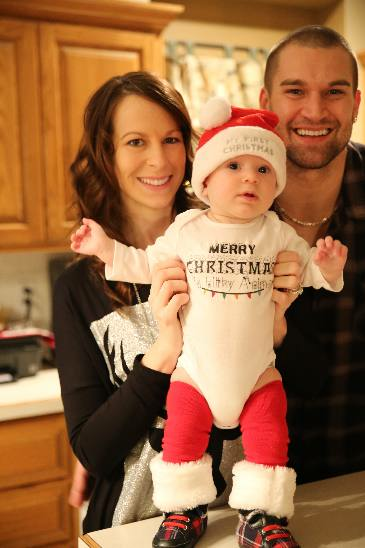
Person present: Yes